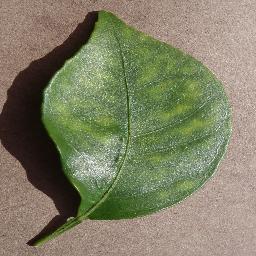
Label: Orange___Haunglongbing_(Citrus_greening)